Teknomo–Fernandez algorithm

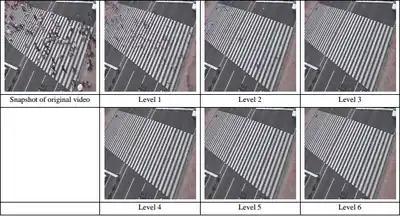
The TF algorithm produces the background image from a video of a street with many pedestrians crossing.

The Teknomo–Fernandez algorithm (TF algorithm), is an efficient algorithm for generating the background image of a given video sequence.